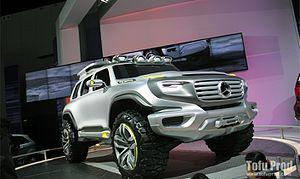
Le Mercedes-Benz Classe G Type 463 est un tout-terrain du constructeur automobile allemand Mercedes-Benz. Il est produit depuis 1990.